Michigan High School Athletic Association

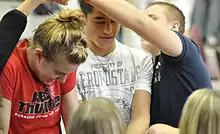
Students work to untie a "human knot" at a Captains Clinic

In conjunction with Michigan State University's Institute for the Study of Youth Sports, the MHSAA provides programming to member schools via their leagues and/or conferences in the form of one-day trainings. Curriculum is geared toward developing leadership skills for current and future team captains.